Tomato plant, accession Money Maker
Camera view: bottom (45 deg); turntable rotation: 0 degrees
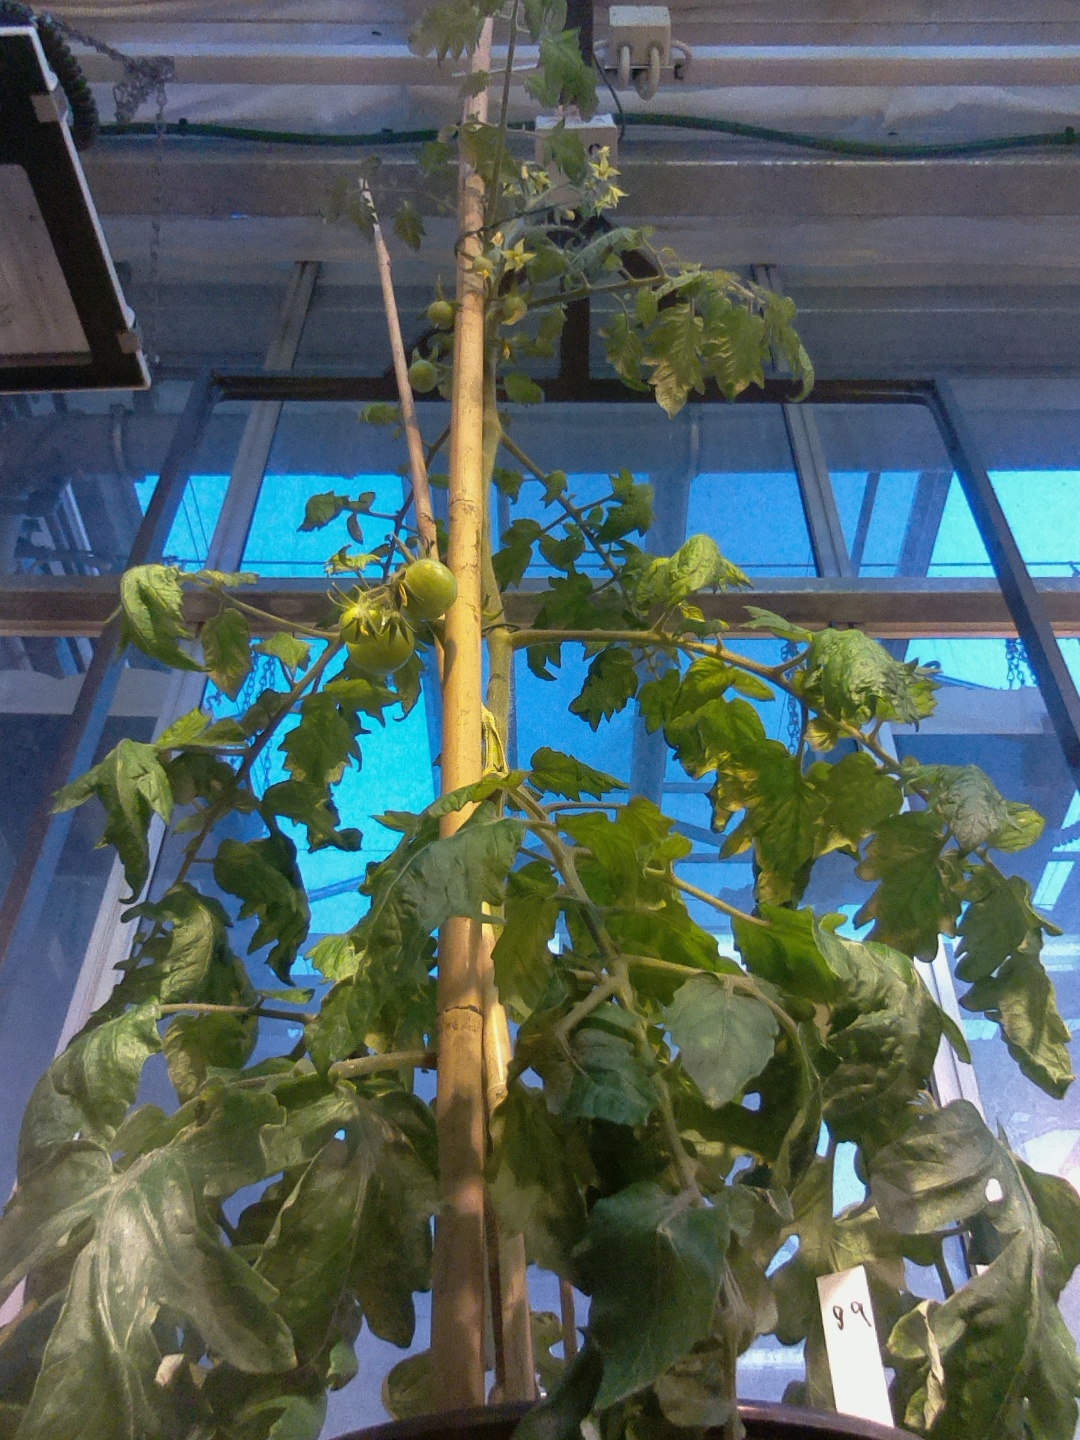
BBCH growth stage 72: 20%-30% of final fruit size